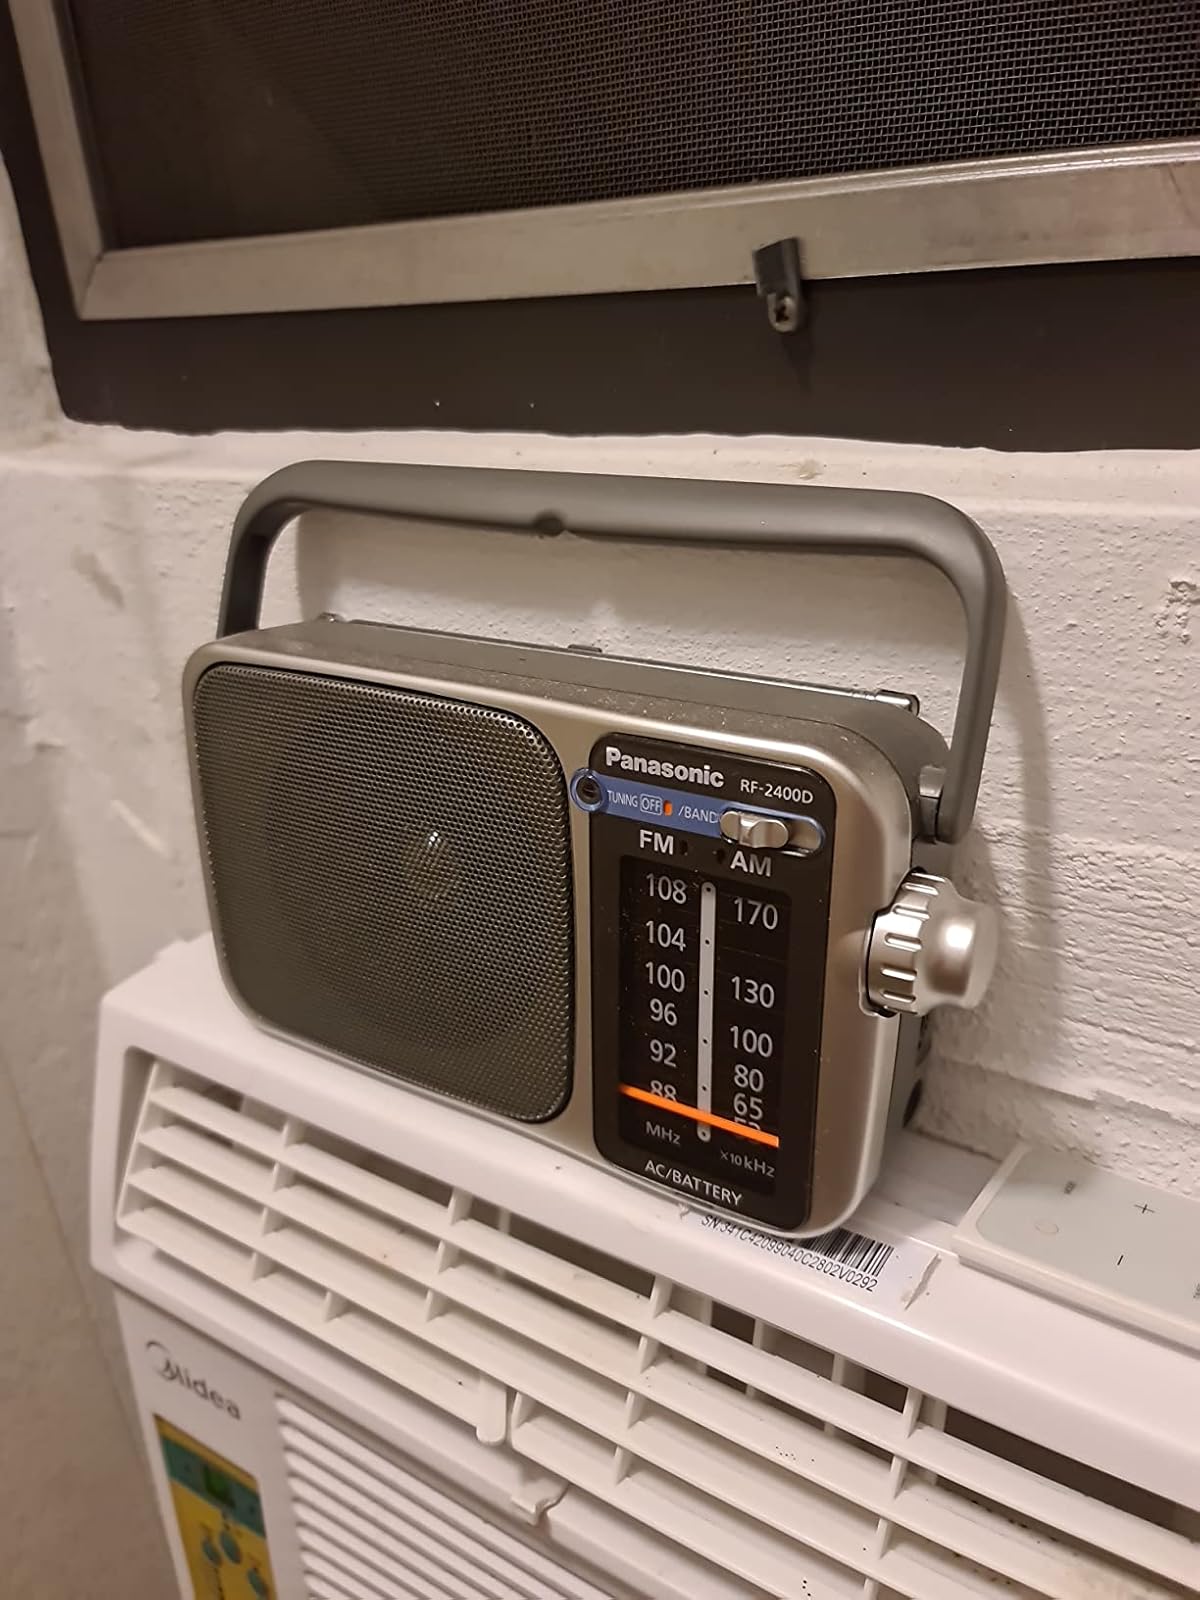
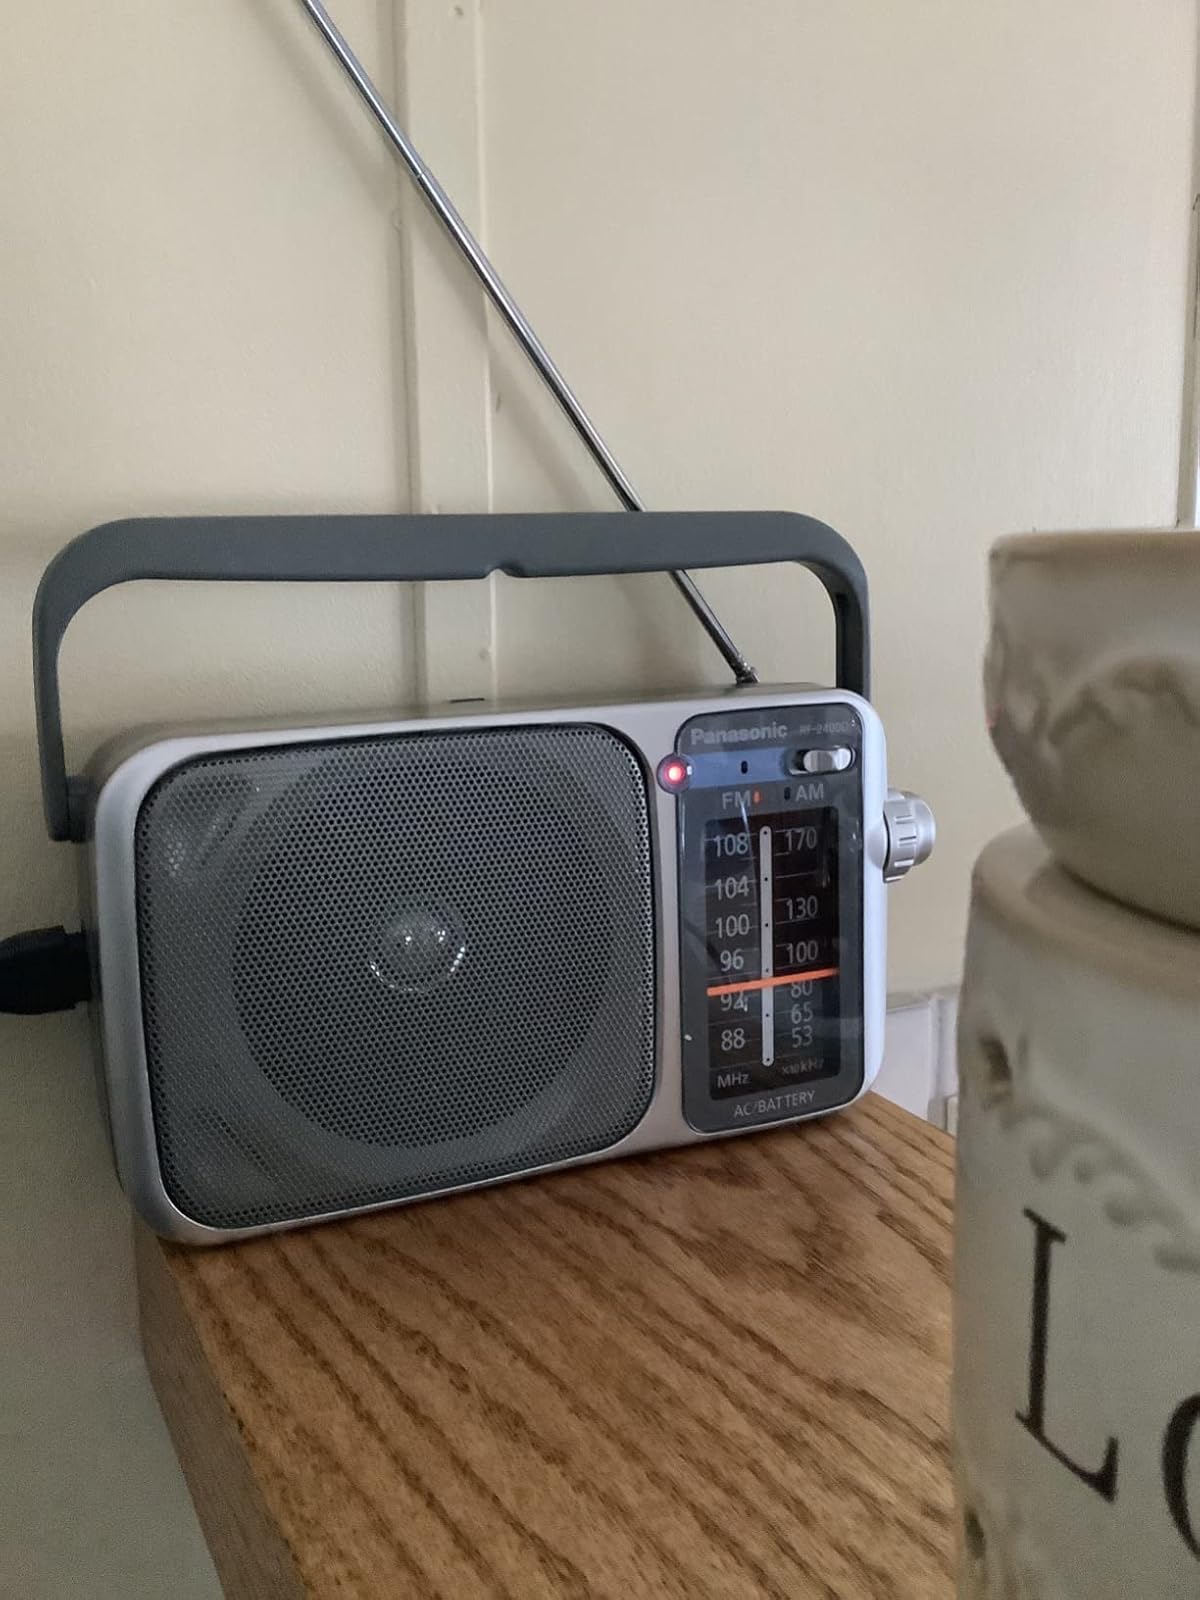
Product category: radio
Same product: yes